White Dacha

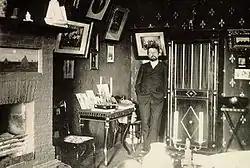
Chekhov in the study at the White Dacha

After Chekhov's death his sister Maria looked after the house until 1921 when it became a museum. During the Nazi occupation, Maria Pavlovna refused to leave and put up pictures of German dramatist Gerhart Hauptmann. Maria refused to let a German officer move into her brother's rooms and prevented his belongings from being looted. The house was damaged by one of the last air raids on the area by the Luftwaffe.